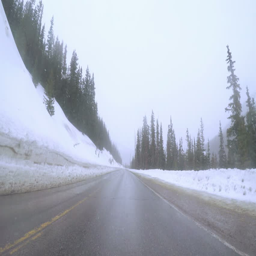
pov point of view - driving over mountain pass in the winter